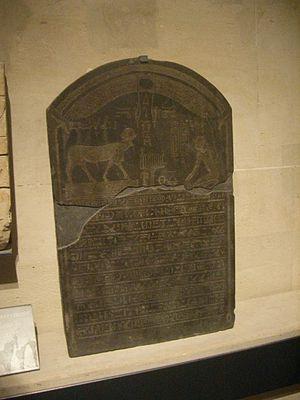
Stèle de Ptolémée VI Philométor en adoration devant Apis - Sérapéum de Saqqarah.
Le Sérapéum de Saqqarah est une nécropole antique consacrée au taureau sacré Apis, située au nord du complexe funéraire de Djéser en Basse-Égypte. Le taureau, vénéré comme un Dieu, était momifié et enseveli à l'issue d'une vie toute consacrée à des cérémonies et des offrandes dans son temple de Memphis.